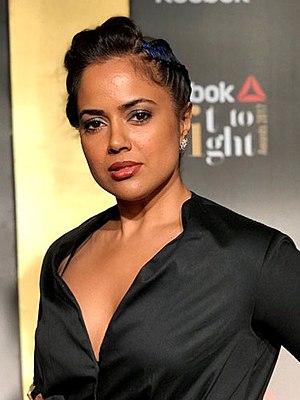
Sameera Reddy, née le 14 décembre 1980 à Rajahmundry, est une actrice indienne.